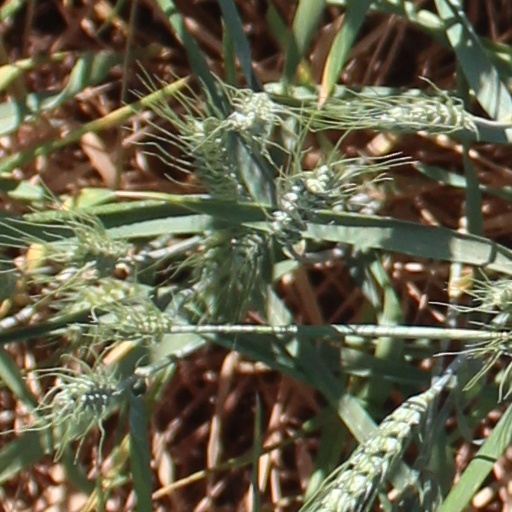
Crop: wheat